Two Fisted Justice (1943 film)

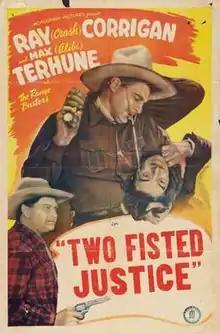

Two Fisted Justice is a 1943 American Western film directed by Robert Emmett Tansey. The film is the nineteenth in Monogram Pictures' "Range Busters" series, and it stars John "Dusty" King as Dusty, "Davy" Sharpe and Max "Alibi" Terhune, with Gwen Gaze, Joel Davis and John Elliott.